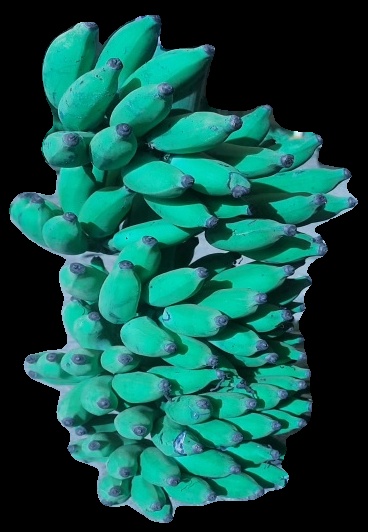
Variety: elakki-bale
Grade: grade3